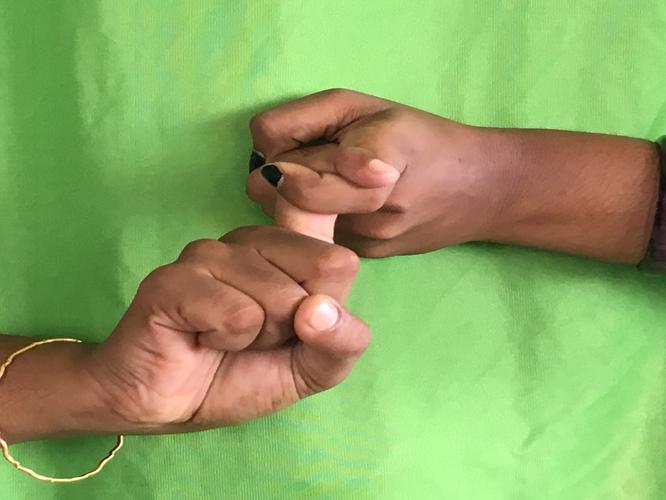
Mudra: Pasha
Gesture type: double_hand